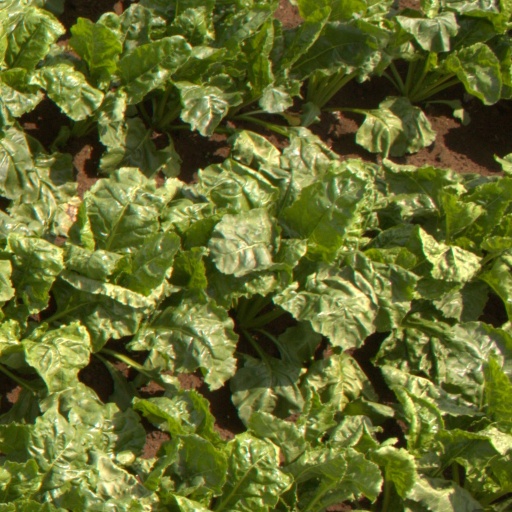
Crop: sugar beet